Australian pop music awards

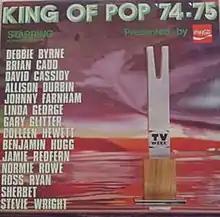
"King of Pop '74–'75"Shows winners trophy.

Ceremony details: Held on 25 October 1974, guest presenters: David Cassidy, Gary Glitter. A compilation album titled "King of Pop '74–'75" was released with tracks supplied by previous winners and guest presenters. Next to the list of various artists, the cover depicts the trophy that was presented to award winners.